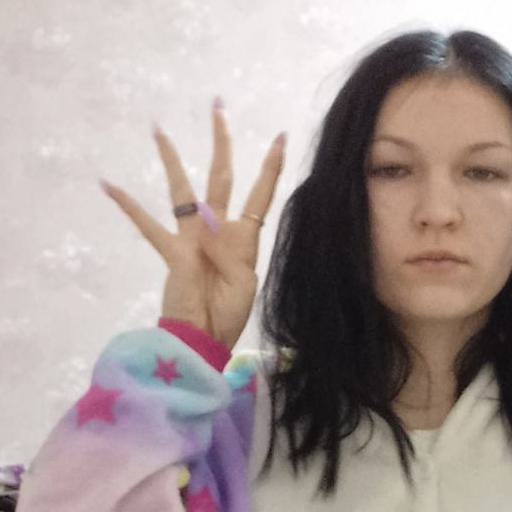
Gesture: four